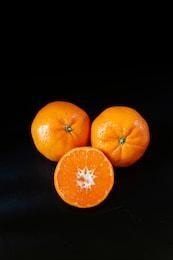
Label: mandarine